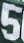
Number: 5